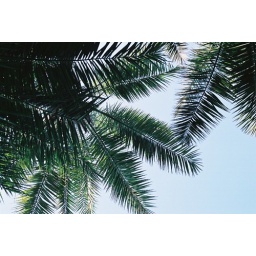
There's nothing quite like staring at the sky through leaves, not in my book anyway